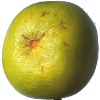
Label: pomelo_sweetie